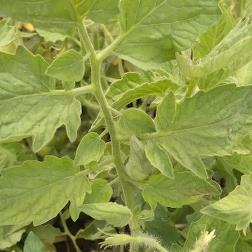
Crop: Tomato
Condition: healthy-leaf